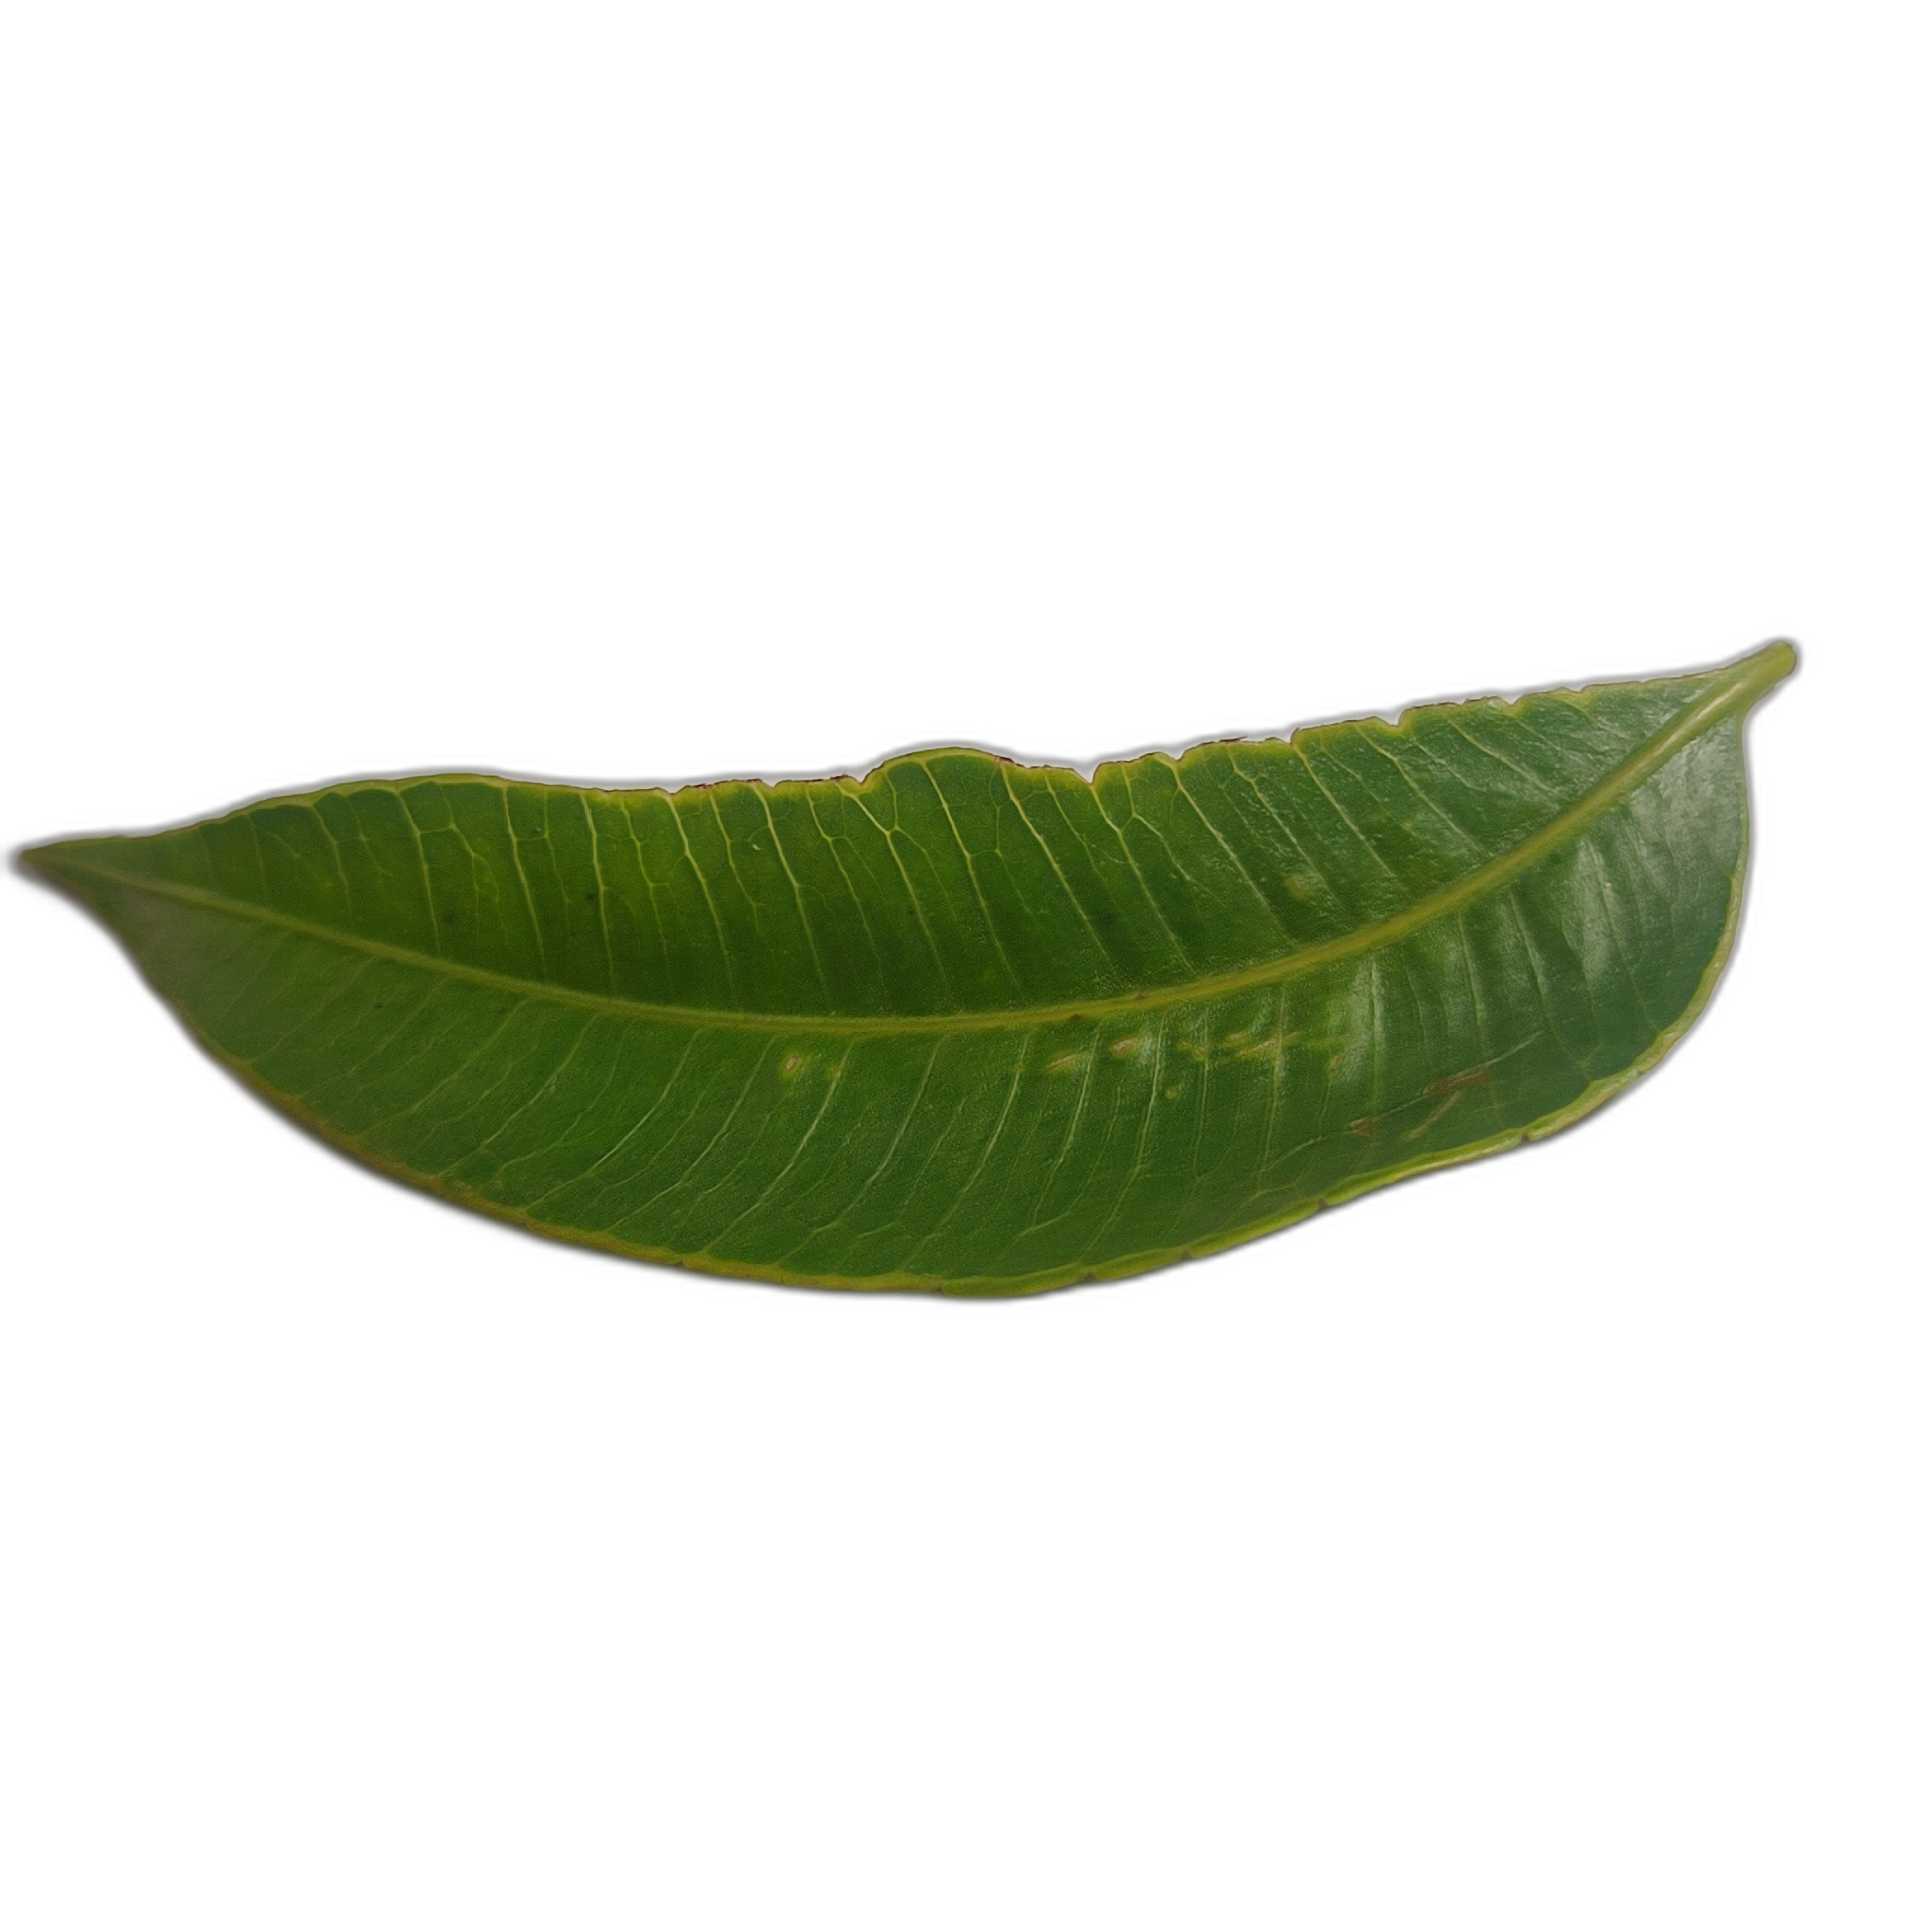
Label: healthy